Robroyston

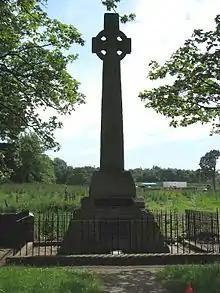
The Site of William Wallace's capture, in Robroyston

It was in Robroyston that the Scottish leader William Wallace was turned over to English soldiers in 1305. At the site of Wallace's capture there stands a monument — there have also been proposals put forward for a visitor's centre in the area, at the site of the monument. On the monument there is a plaque in Latin, which reads "Dico tibi verum, libertas optimum rerum, nunquam servili sub nexu, vivito fili", which translates to 'I tell you the truth, the best of all things is freedom, never son, live under the bonds of slavery' which was taught to William Wallace in his boyhood.